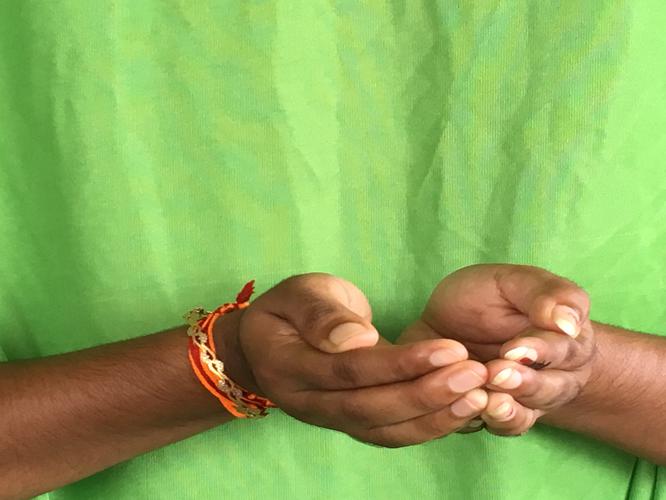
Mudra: Pushpaputa
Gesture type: double_hand